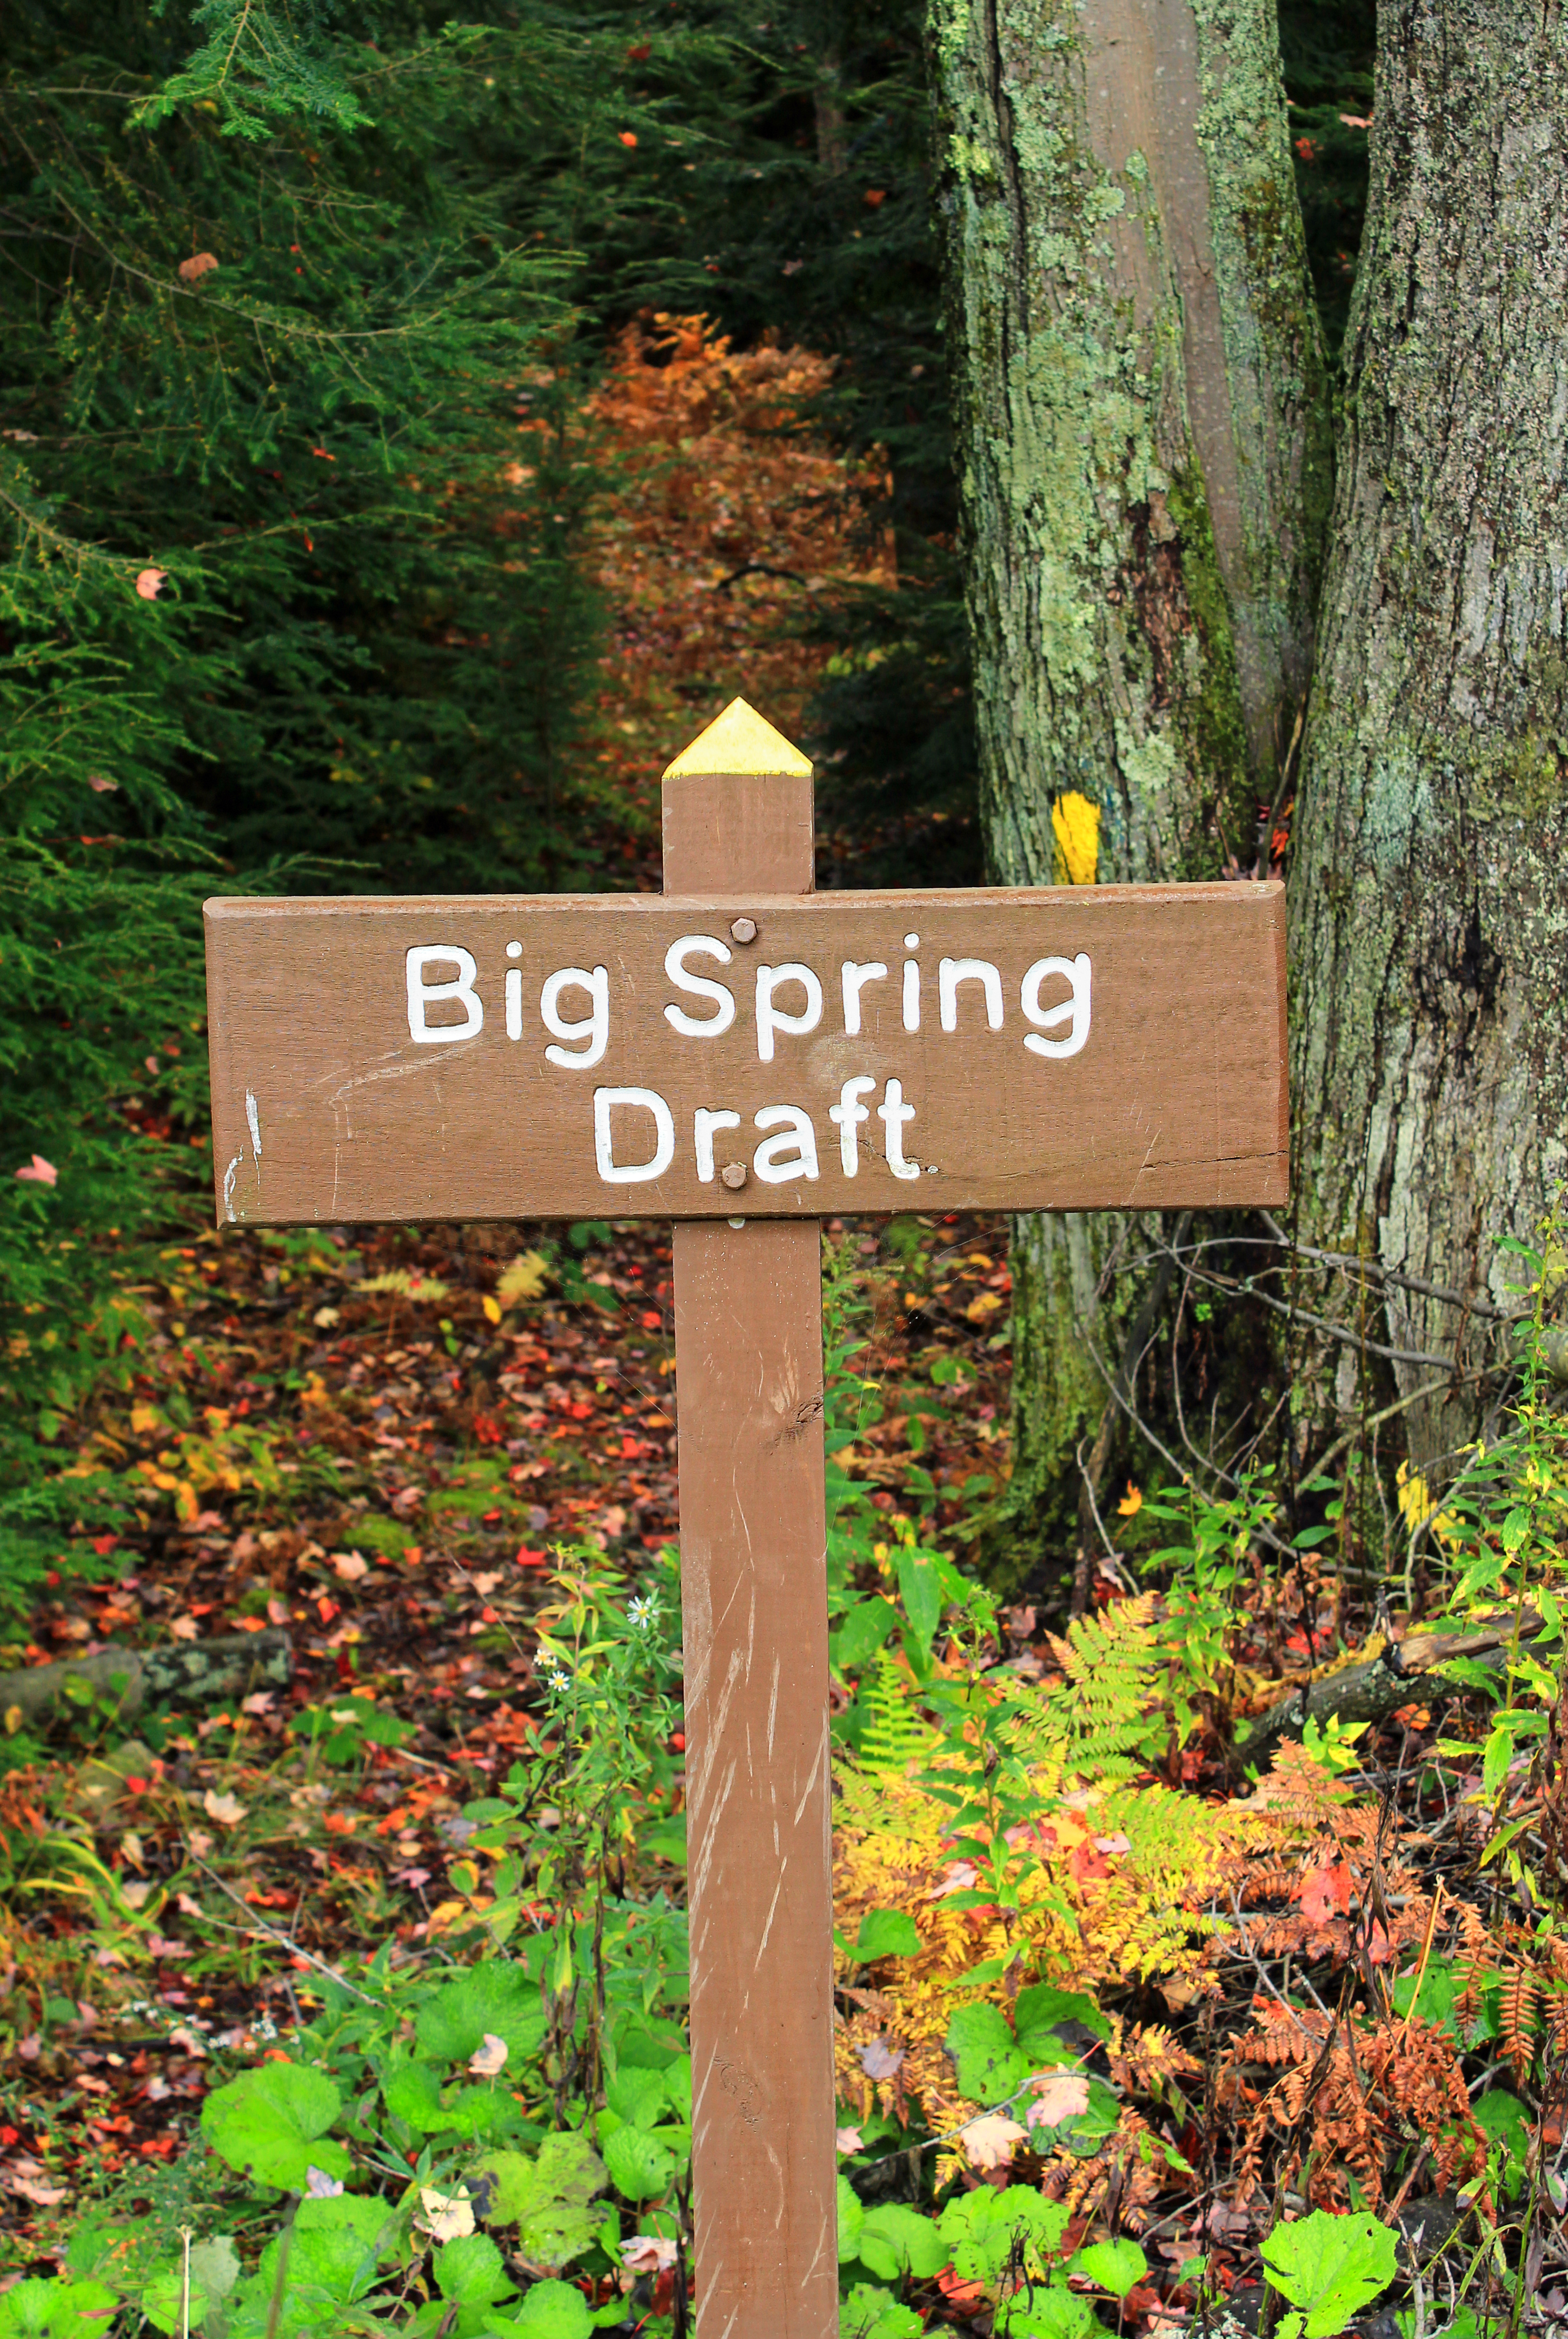
tree, forest, hiking, trail, leaf, sign, green, autumn, botany, garden, creativecommons, deciduous, cameroncounty, elkstateforest, quehannawildarea, pennsylvaniawilds, bigspringdraft, pennsylvania, woodland, habitat, ecosystem, natural environment, woody plant